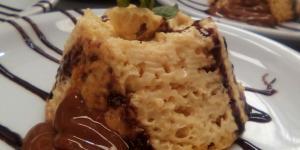
flan casero de huevo al bano maria